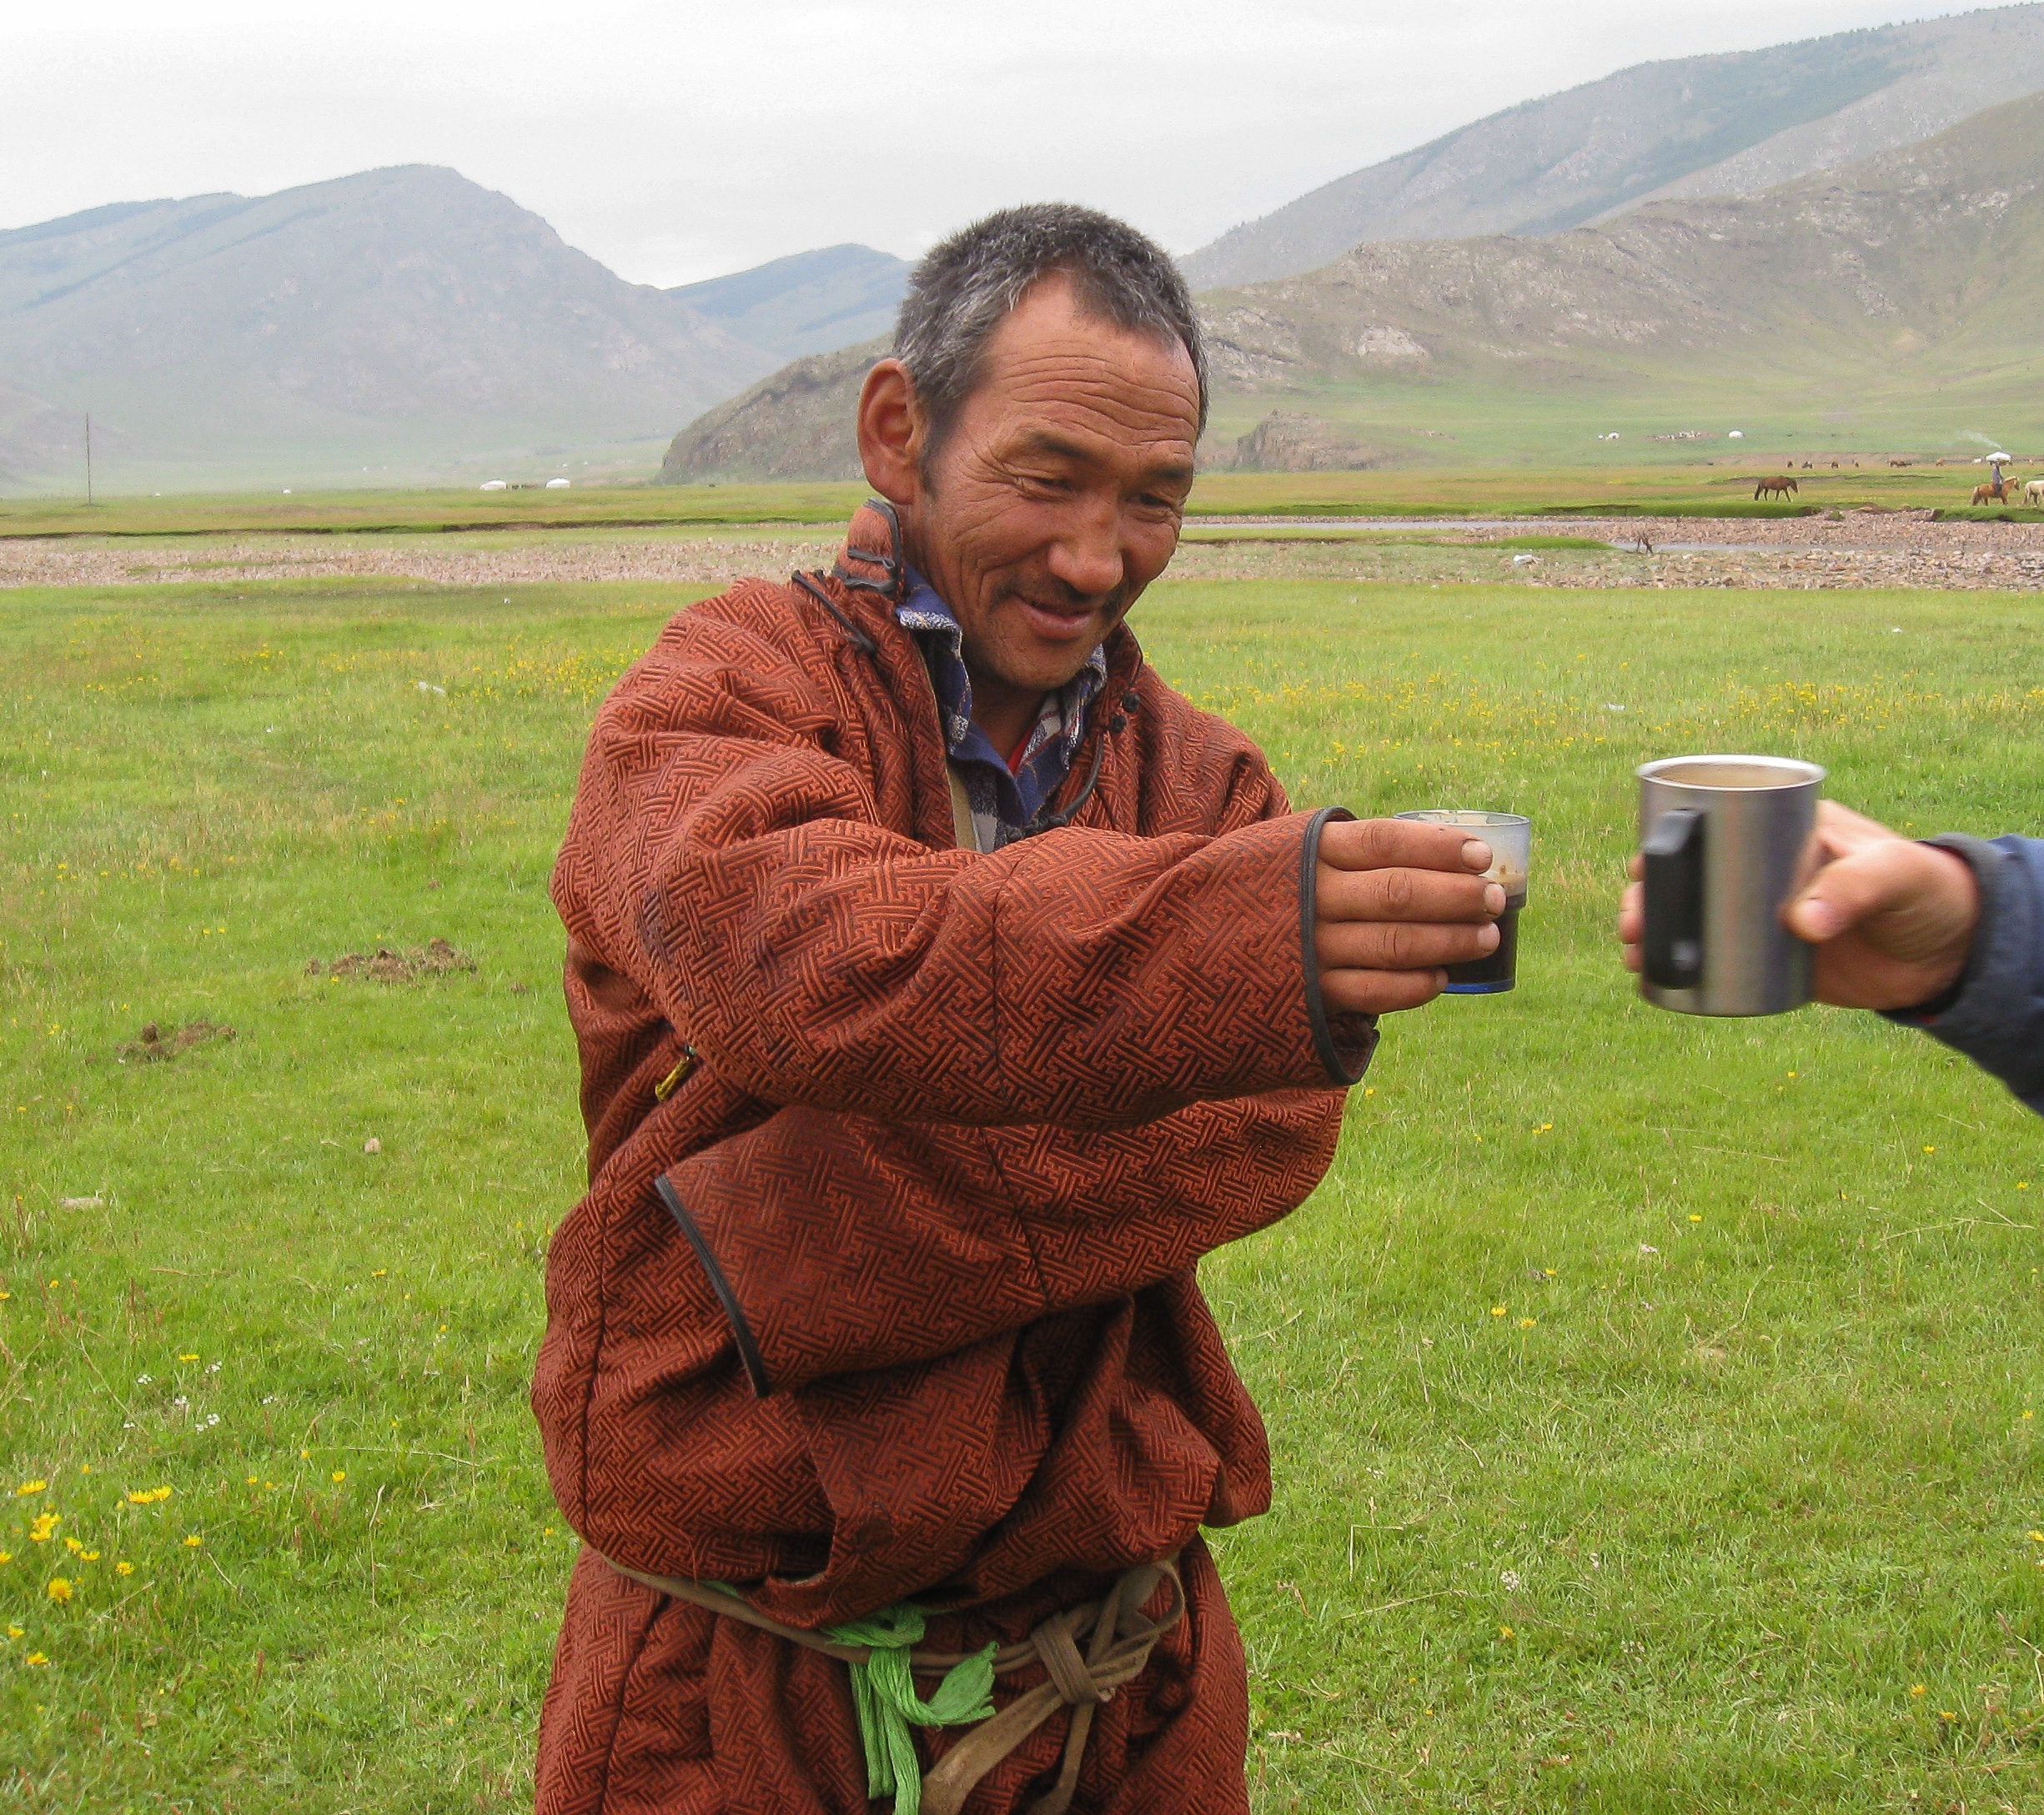
coffee, friendship, agriculture, mongolia, steppe, shepherds